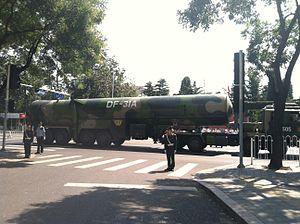
Longue Marche 11 est un lanceur léger à propergol solide chinois dont le premier lancement a lieu le 25 septembre 2015. Capable de placer 700 kg sur orbite basse avec un temps de préparation très court, il est développé par l'Académie chinoise de technologie de la propulsion solide basée à Xi'an.
Le DF-31, ou Dong Feng-31, est un missile balistique intercontinental à longue portée développé par la Chine. Désigné CSS-9 par le département de la défense américain, il est porteur de l'arme nucléaire et est un dérivé « terrestre » du JL-2, opérant depuis les sous-marins.